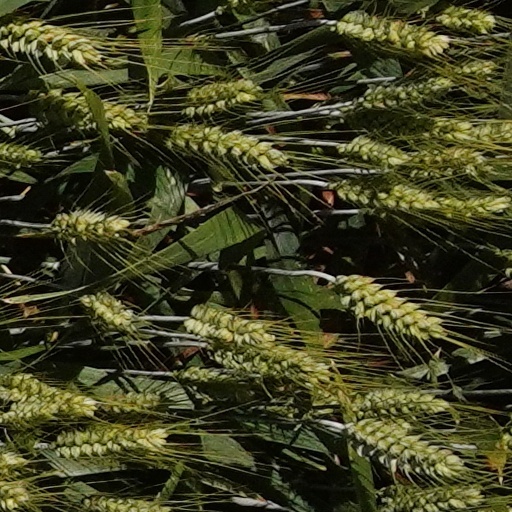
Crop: wheat